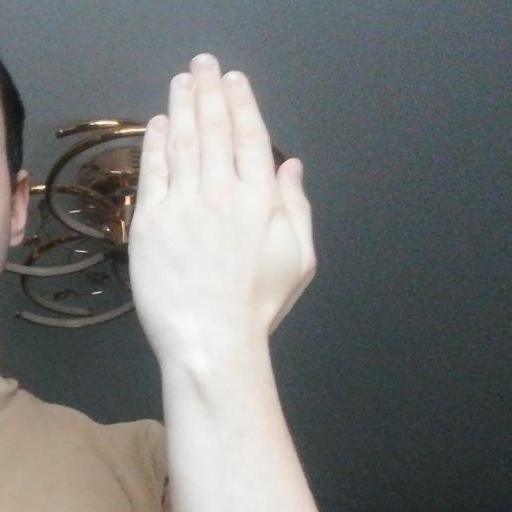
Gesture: stop_inverted